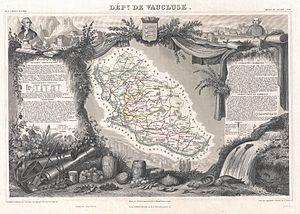
Le réseau routier du département de Vaucluse, cartographié pour la première fois par Cassini, entre 1750 et 1784, alors que le département ne fut créé qu'en 1791, fut fortement nationalisé sous le gouvernement d'Édouard Daladier, il est quasiment départementalisé depuis 2005.
Le Comtat Venaissin ou, par ellipse, le Comtat, est un ancien État qui faisait partie des États pontificaux. Il a été fondé au Moyen Âge en 1274 et a été totalement dissous le 14 septembre 1791.